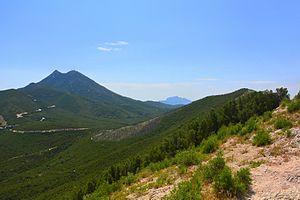
Les parcs nationaux de Tunisie sont au nombre de 17 en 2015.